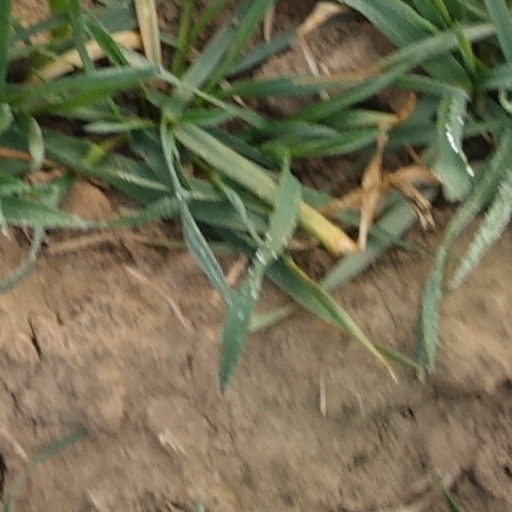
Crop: wheat